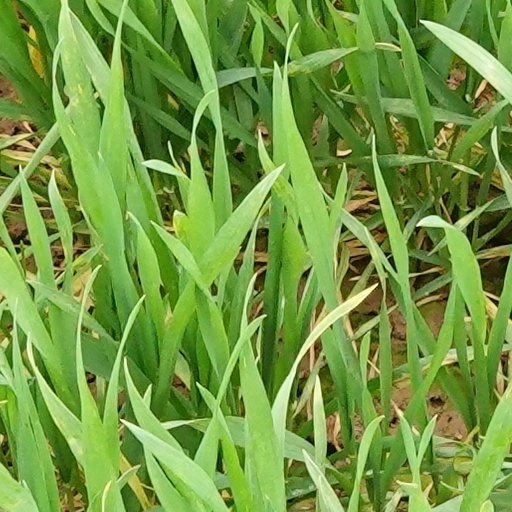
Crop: wheat